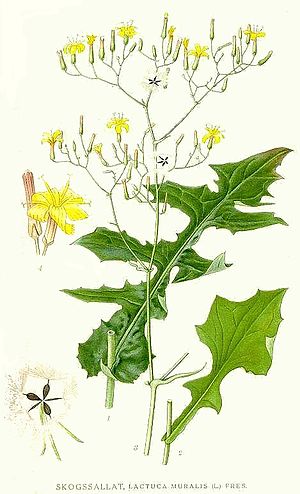
Skovsalat
Skovsalat er en flerårig plante i kurvblomst-familien. Den har som regel fem gule blomster i kurvene. Arten vokser i skove og er den eneste i slægten Mycelis.